Arroio Dilúvio

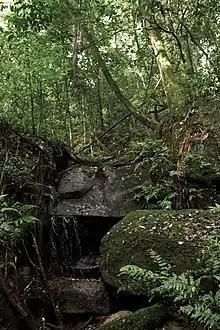
Arroio Dilúvio's spring

Running in an east–west direction, its most distant springs are in the Saint'Hilaire Municipal Natural Park, in Viamão.